Georgiy Starostin

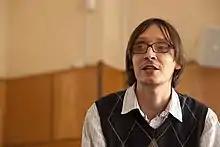
Starostin in 2011

Georgiy Sergeevich "George" Starostin (born 4 July 1976) is a Russian linguist and the son of the late historical linguist Sergei Starostin (1953–2005).